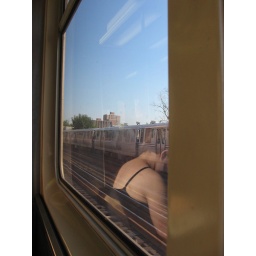
Reflection of a girl sitting in front of me.